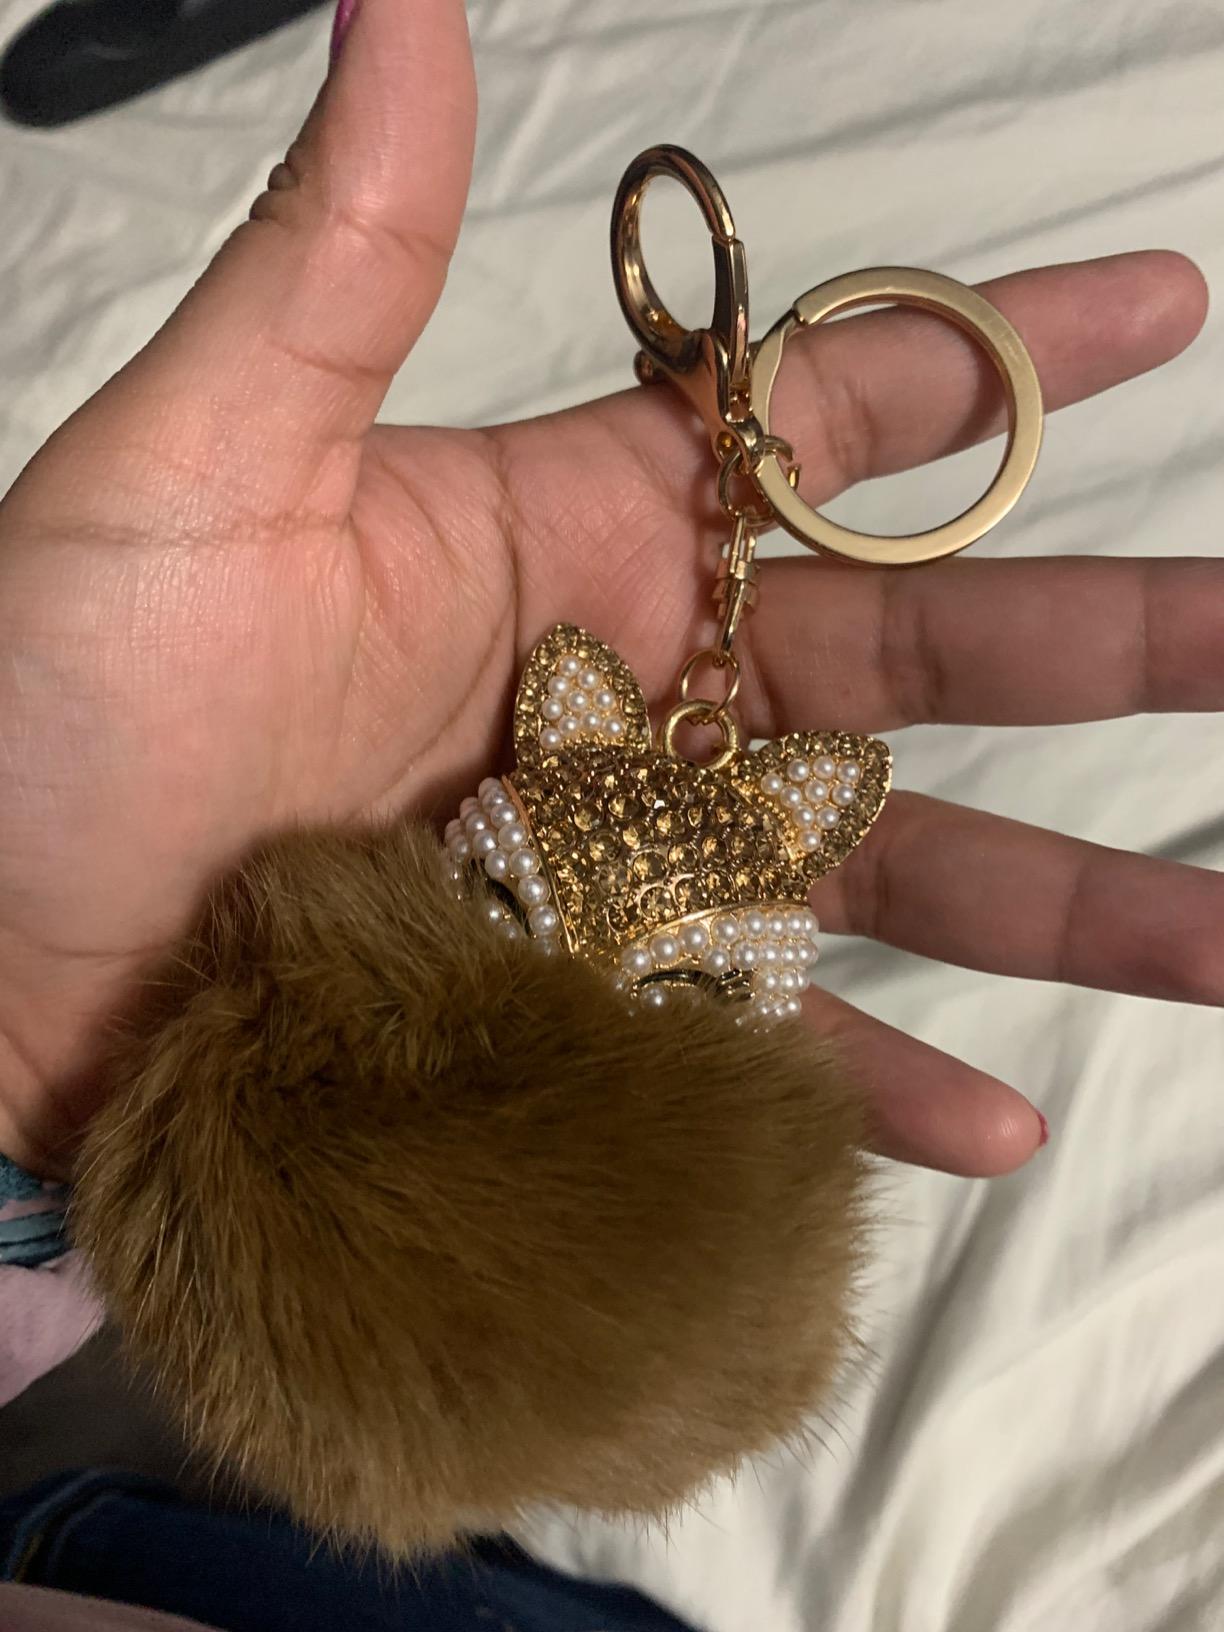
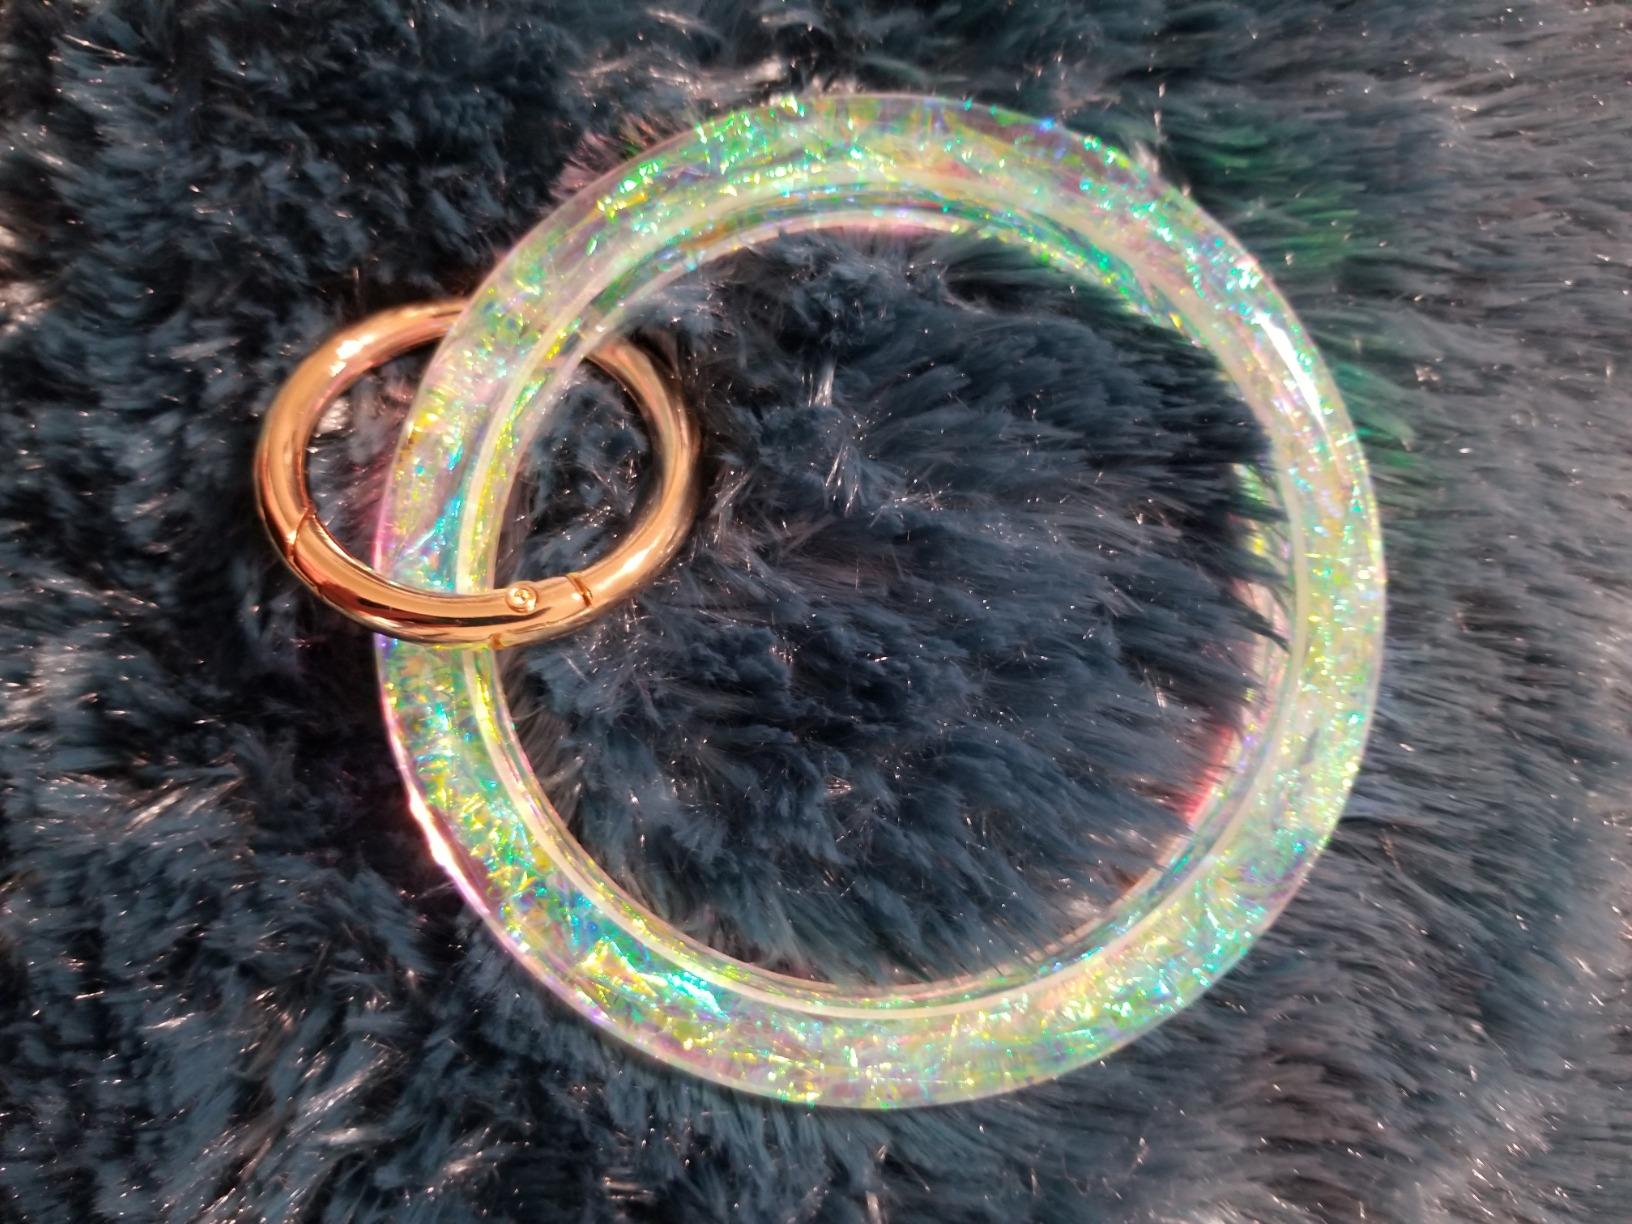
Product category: accessories_keychain
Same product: no